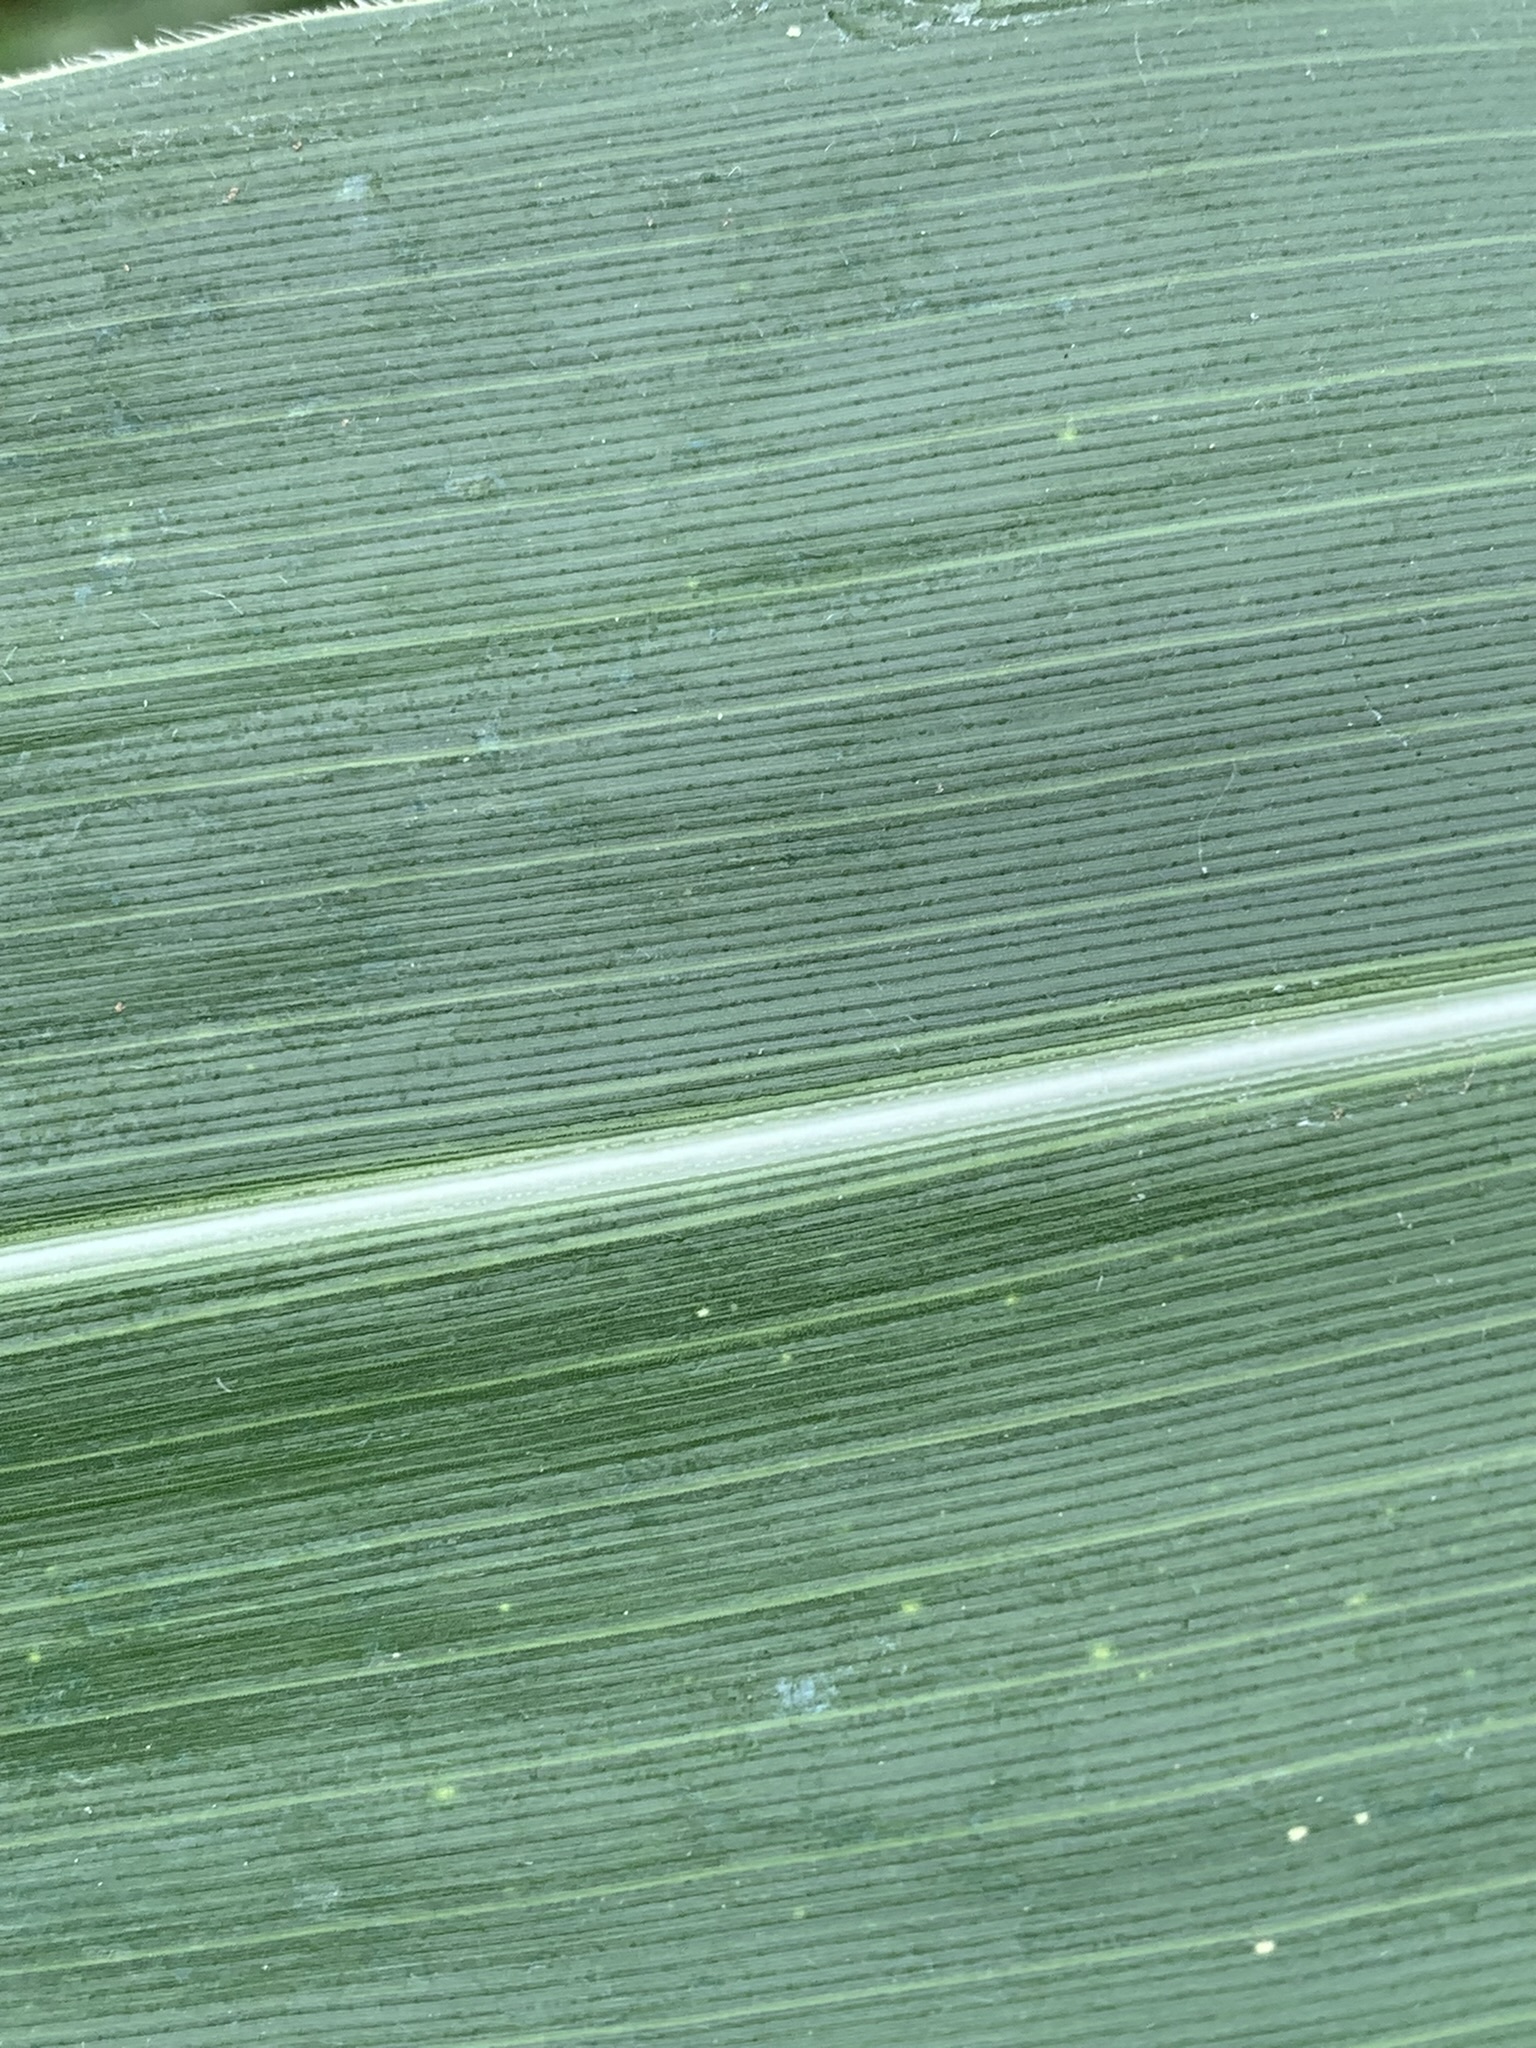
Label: Healthy